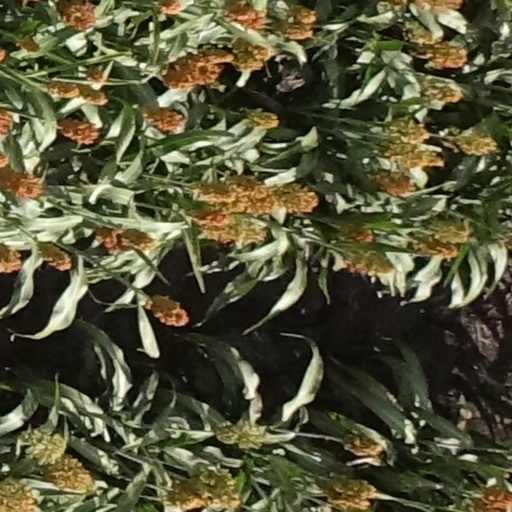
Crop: sorghum